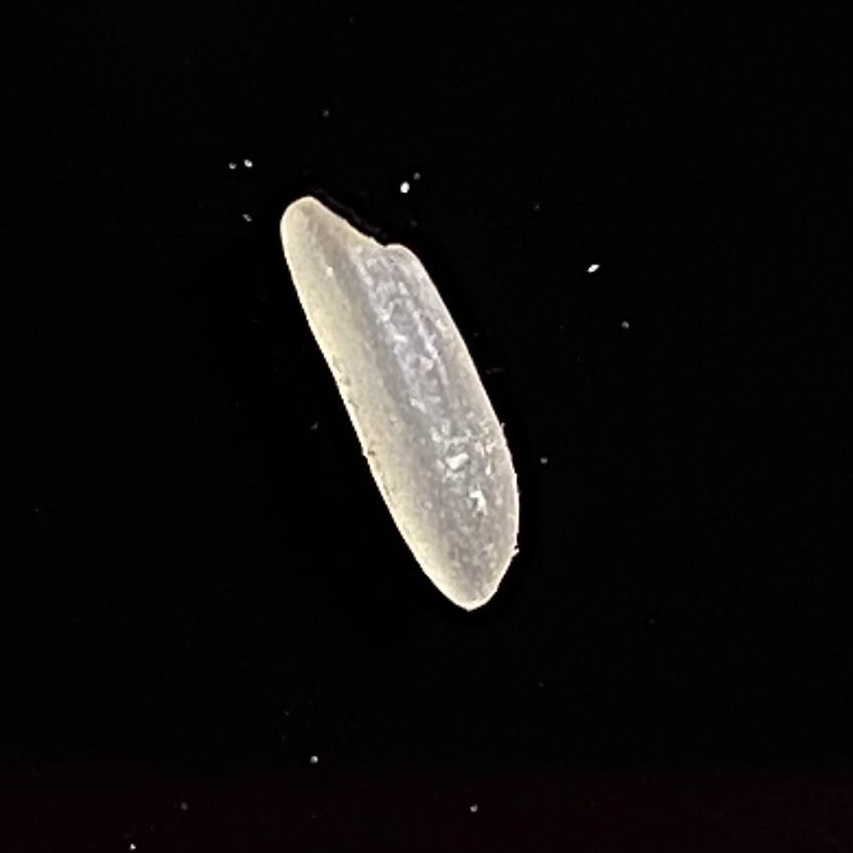
Rice variety: Katarivog